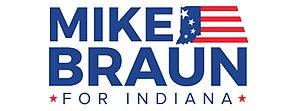
Michael Braun, dit Mike Braun, né le 24 mars 1954 à Jasper, est un entrepreneur et homme politique américain. Membre du Parti républicain depuis 2012 et auparavant membre du Parti démocrate, il est élu à la Chambre des représentants de l'Indiana pour le 63ᵉ district de l'État de 2014 à 2017.